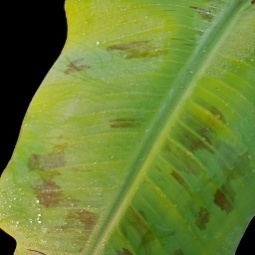
Label: Healthy